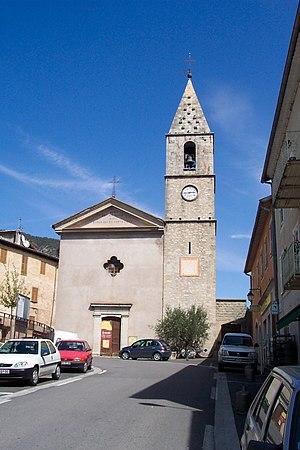
La liste qui suit présente les édifices du département des Alpes-Maritimes protégés au titre des monuments historiques et répertoriés dans la base Mérimée du ministère français de la Culture, à l'exception de ceux des communes de Nice et Grasse présentés respectivement dans la liste des monuments historiques de Nice et dans la liste des monuments historiques de Grasse. Les édifices de la commune de Cannes sont également présentés dans la liste des monuments historiques de Cannes.
Villars-sur-Var est une commune française située dans le département des Alpes-Maritimes, en région Provence-Alpes-Côte d'Azur.